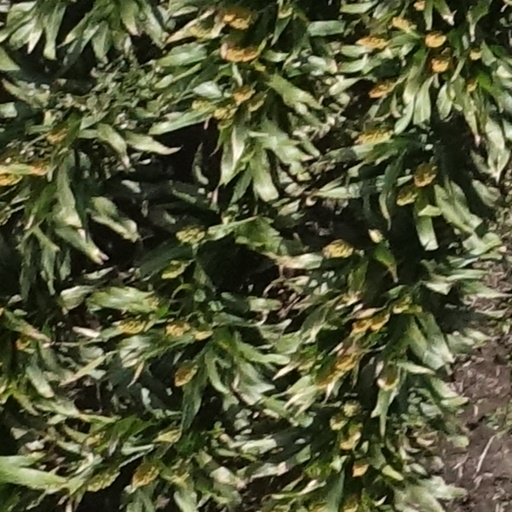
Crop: sorghum